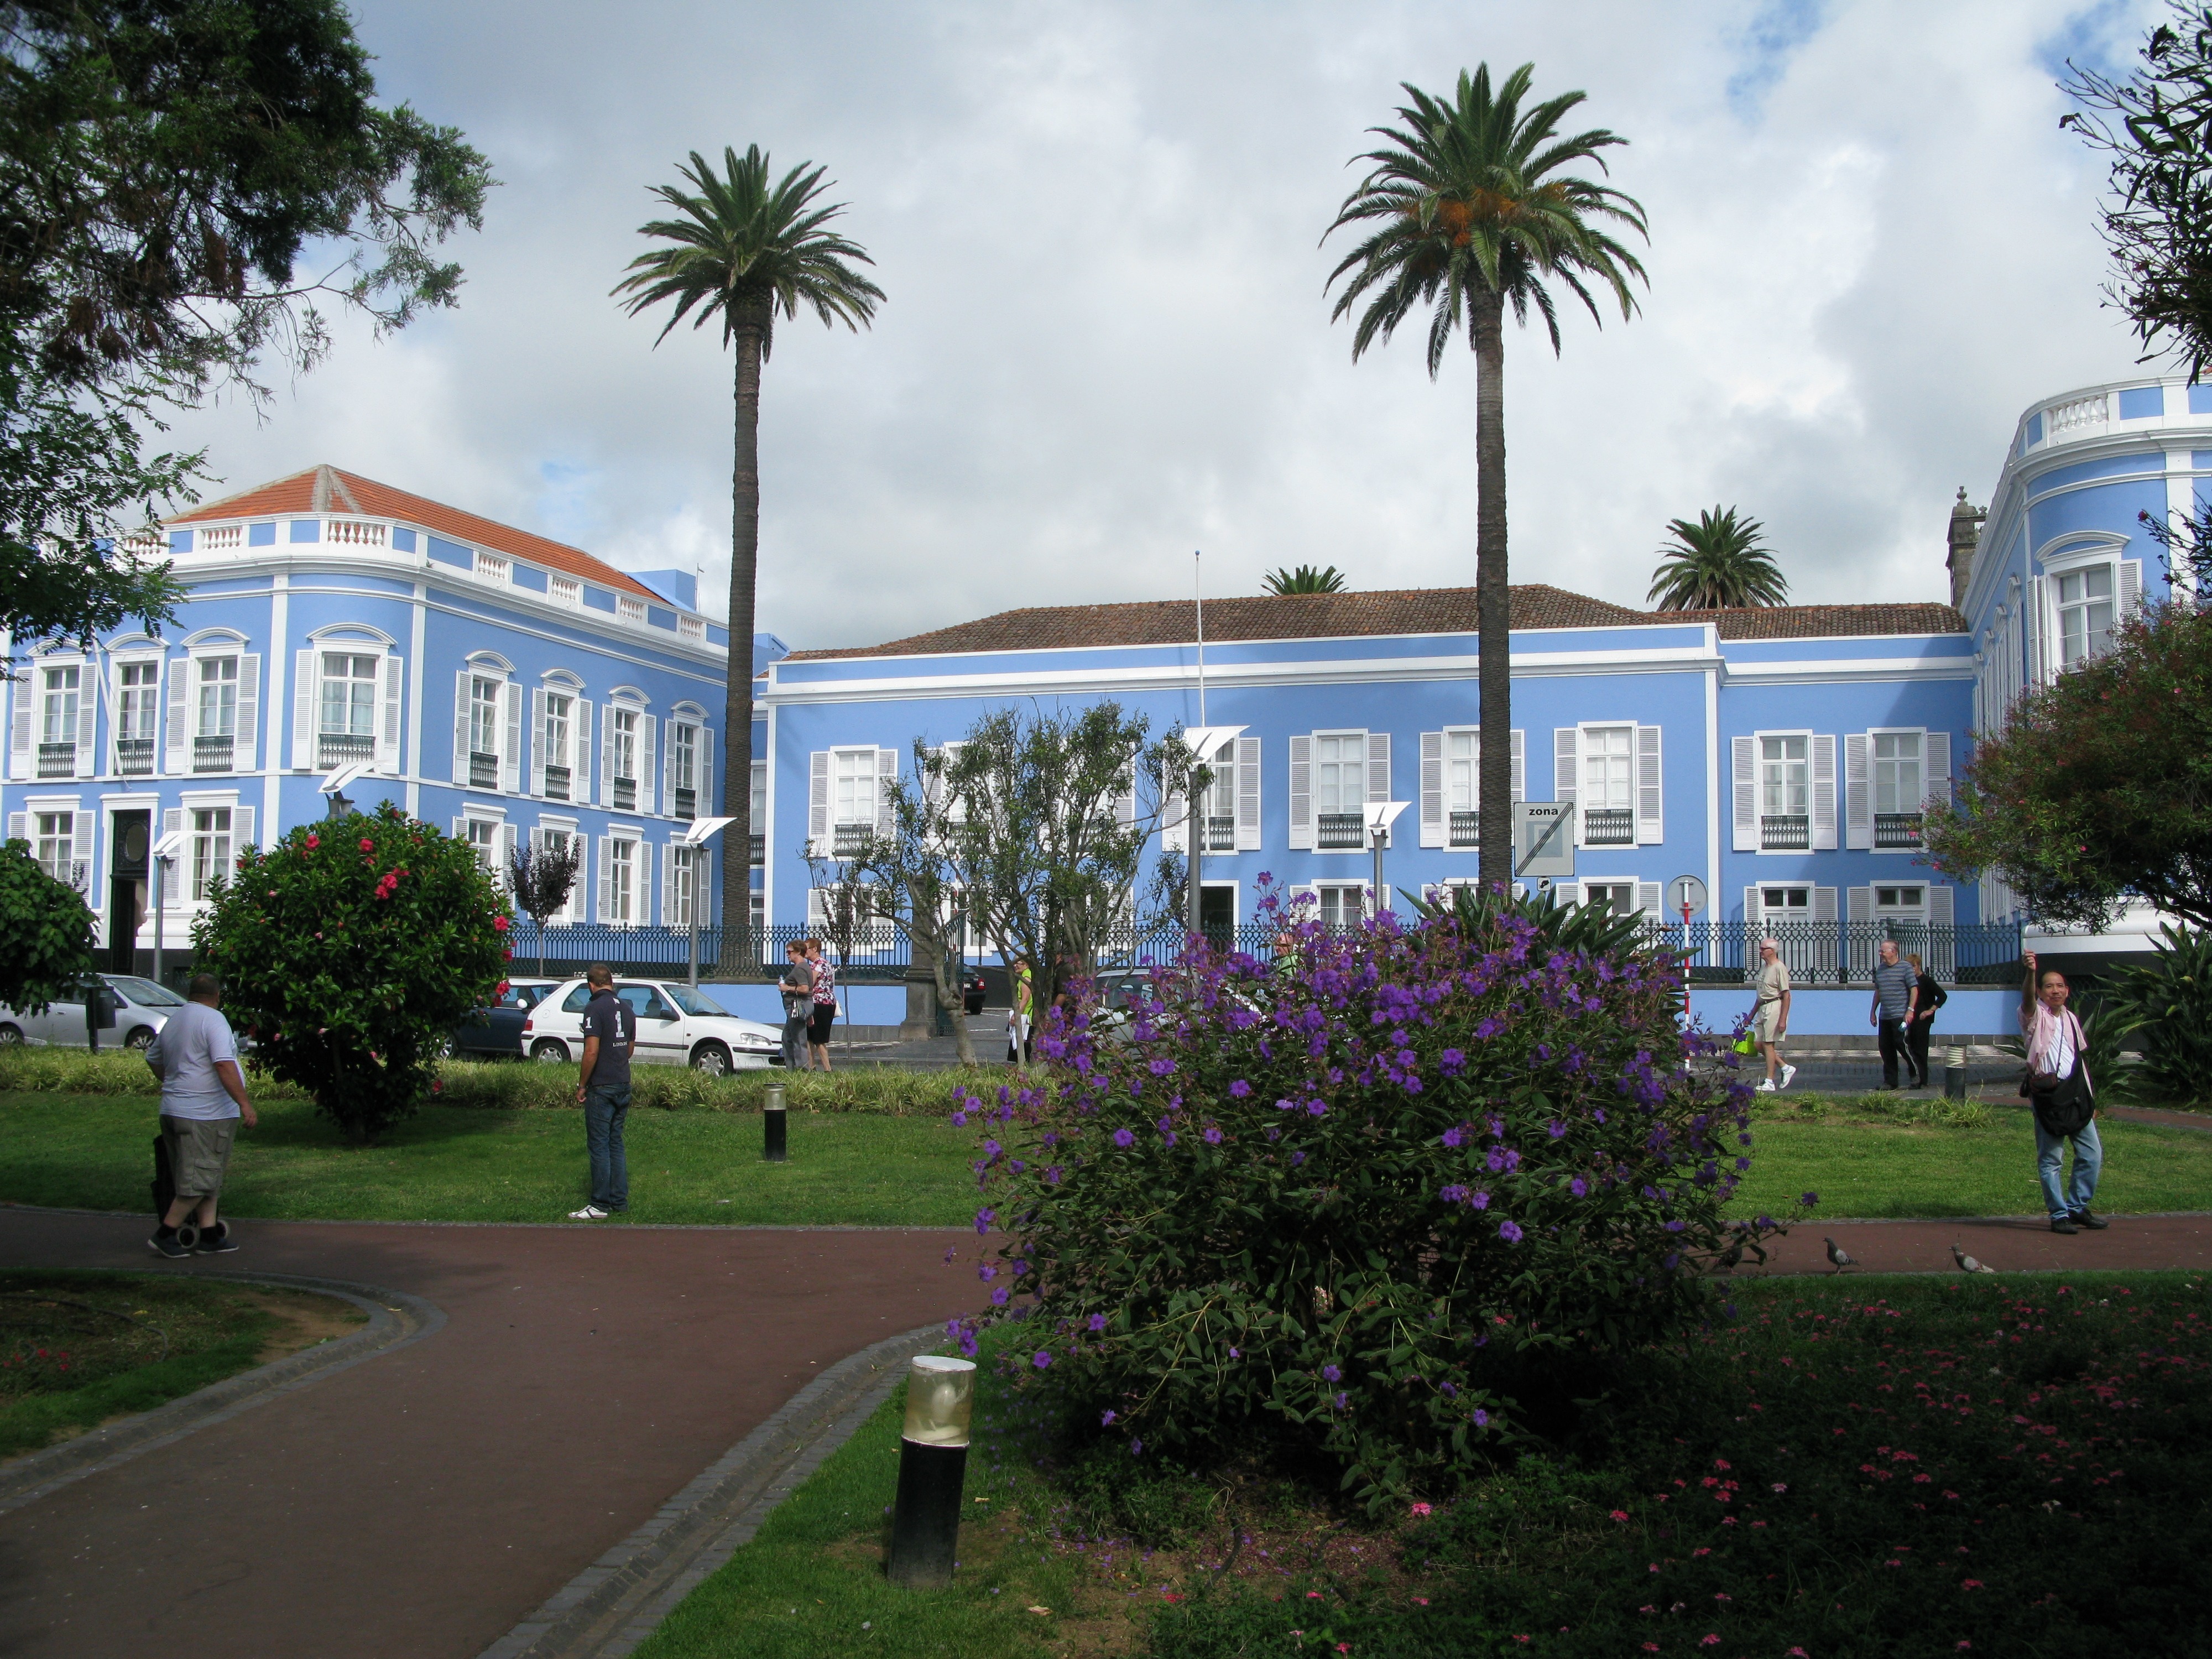
tree, villa, building, city, home, downtown, vacation, plaza, resort, town square, campus, estate, condominium, neighbourhood, manor house, real estate, azores, ponta delgada, residential area, house blue